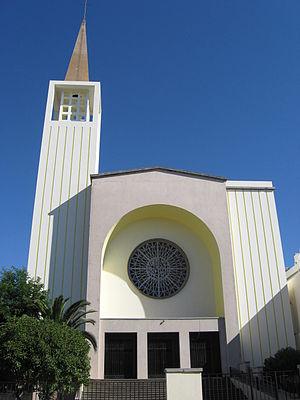
L'archidiocèse de Tanger, au Maroc, a été érigé canoniquement le 14 novembre 1956 par le pape Pie XII. Il avait d'abord été érigé en préfecture apostolique le 28 novembre 1630 puis en vicariat apostolique le 14 avril 1908. Il est directement sous l'autorité du Saint-Siège.
Ceci est une liste des monuments classés par le ministère de culture marocain aux alentours de Tanger.
La cathédrale Notre-Dame-de-l'Assomption est la cathédrale catholique de la ville de Tanger au nord du Maroc, et le siège de l'archidiocèse de Tanger, l'un des deux diocèses de l'Église catholique au Maroc. Elle est dédiée à l'Assomption de Marie. On la surnomme aussi la cathédrale espagnole à cause du nombre important de ses fidèles hispanophones et de son caractère architectural. La cathédrale est aujourd'hui fort fréquentée par des migrants venus d'Afrique noire.